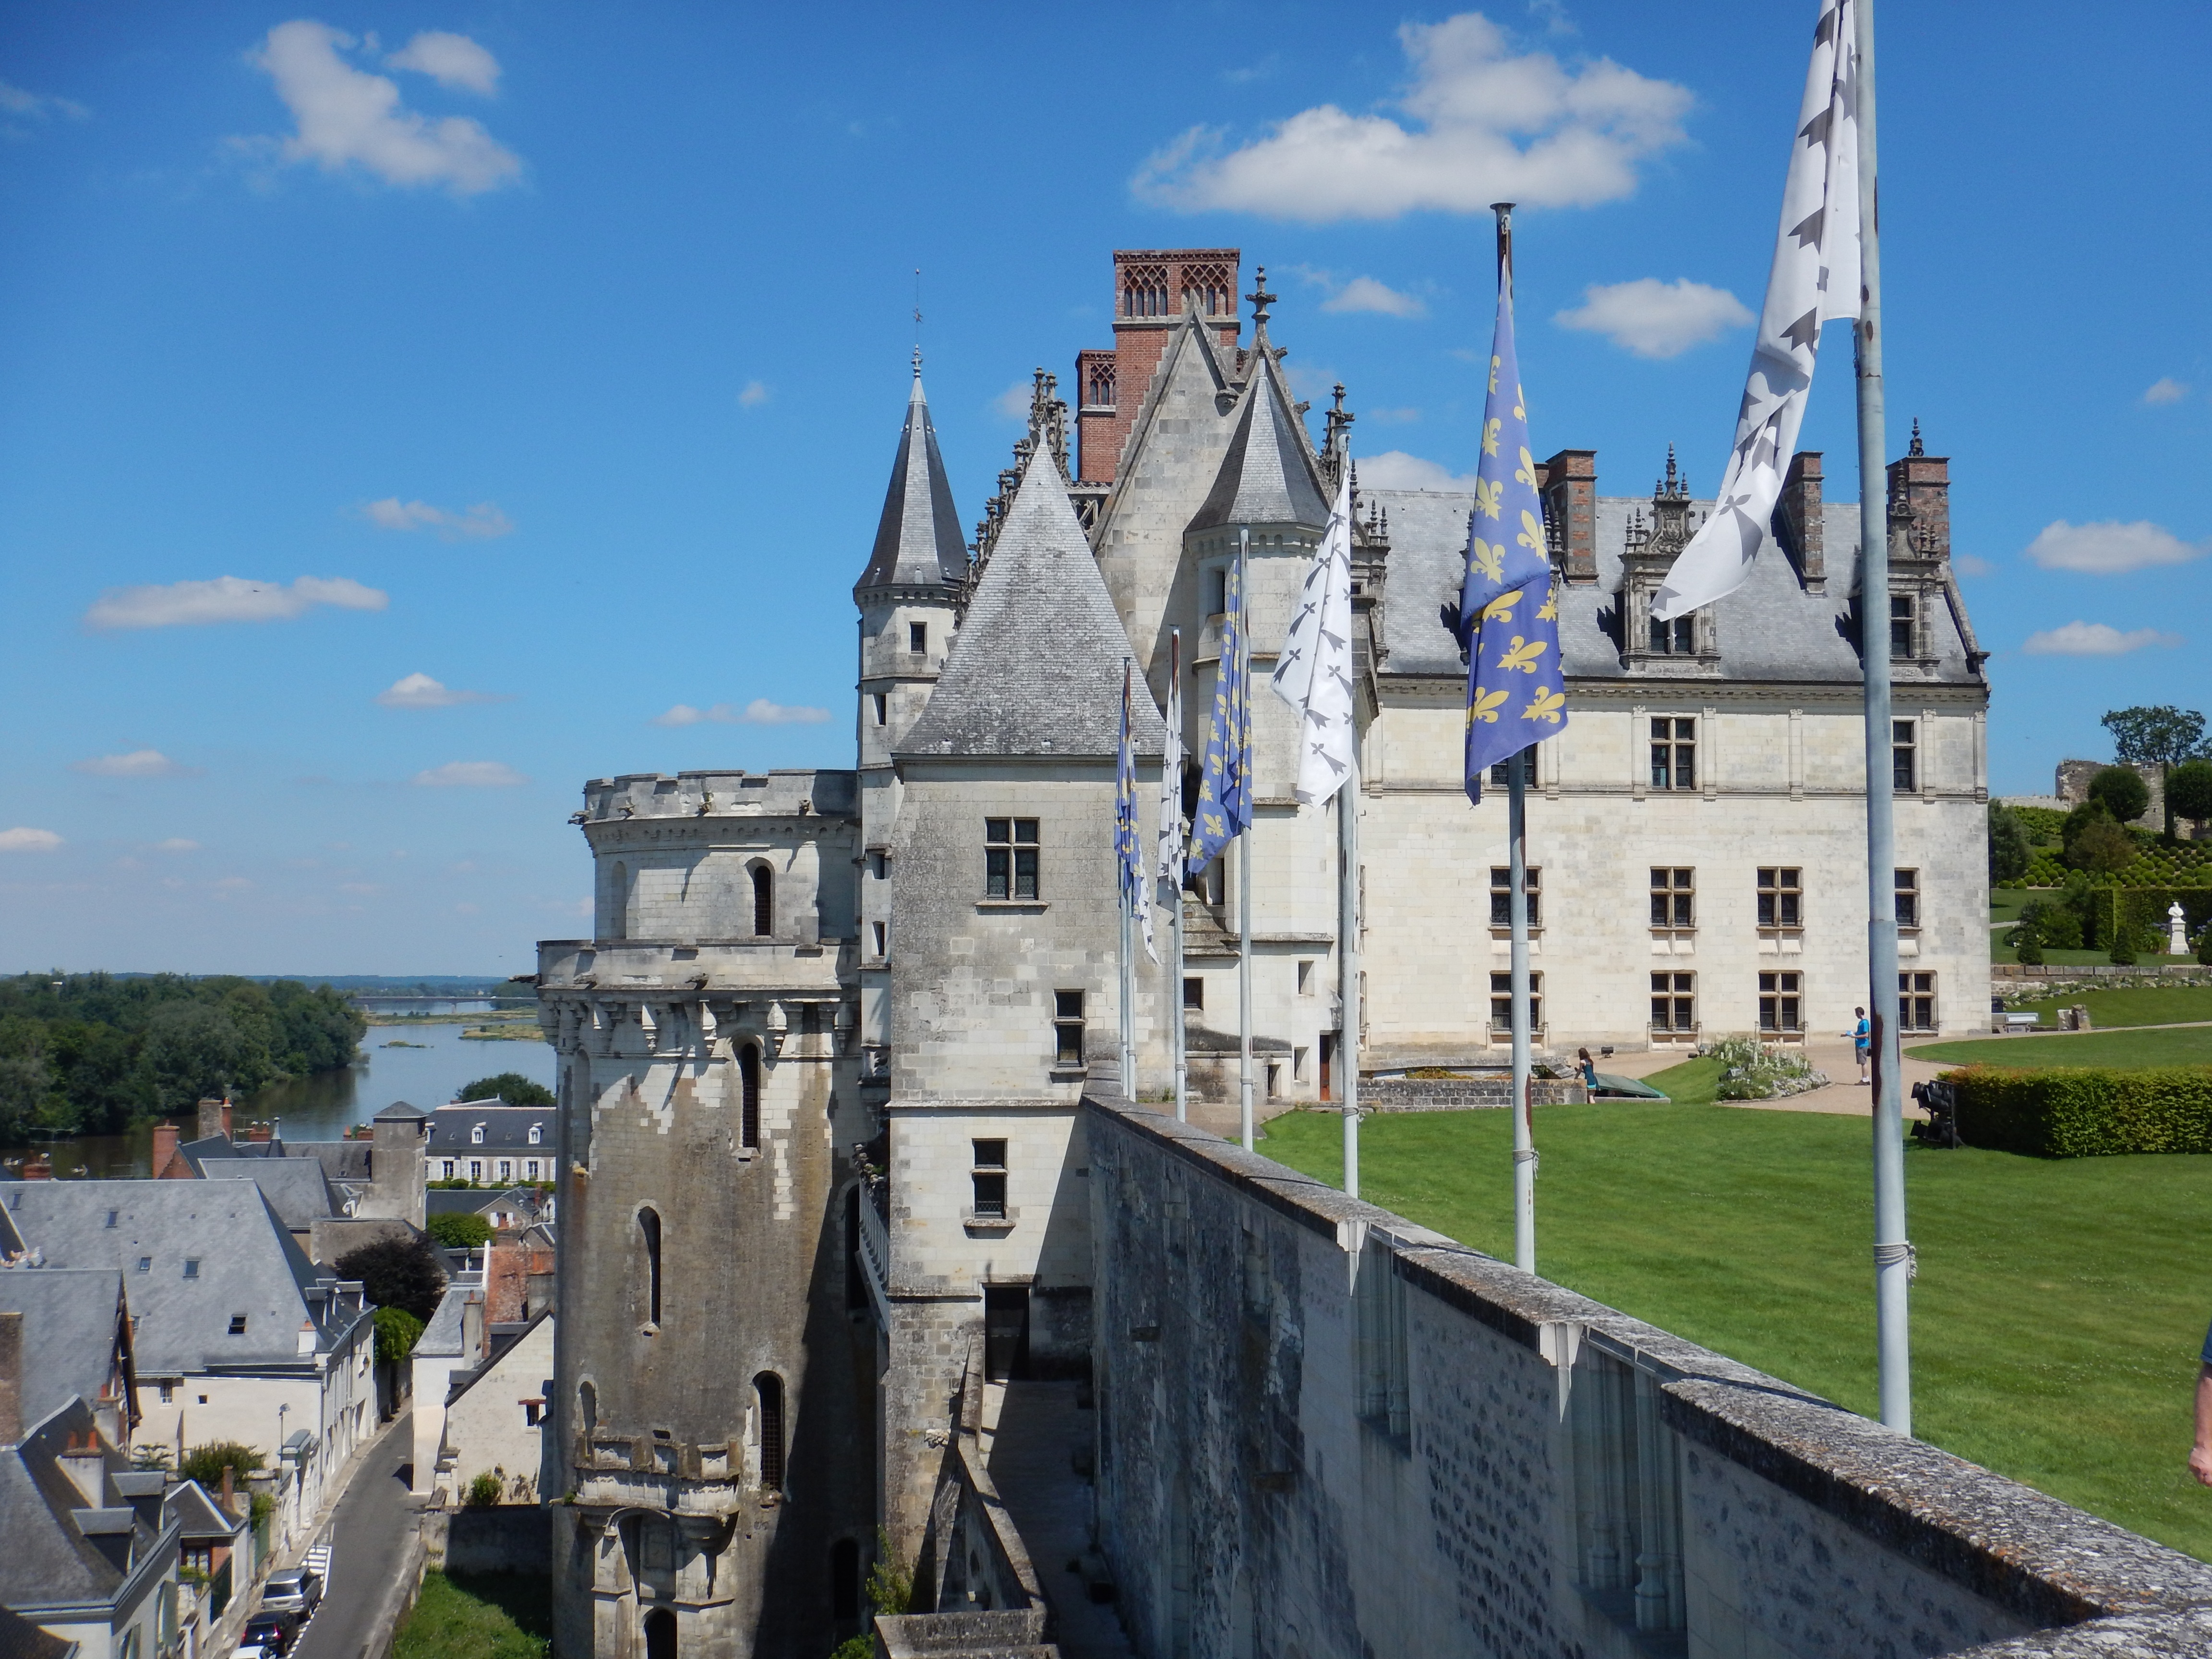
town, building, chateau, castle, cathedral, tourism, place of worship, monastery, tours, historic site, fran ois 1er, royal ch teau of amboise, amboise